Nathaniel de Rothschild

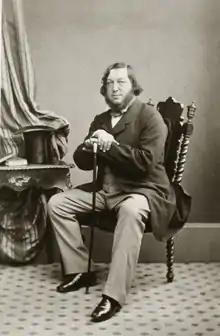

Nathaniel de Rothschild (1812–1870), was a businessman, banker and winemaker. He established the Château Mouton Rothschild.